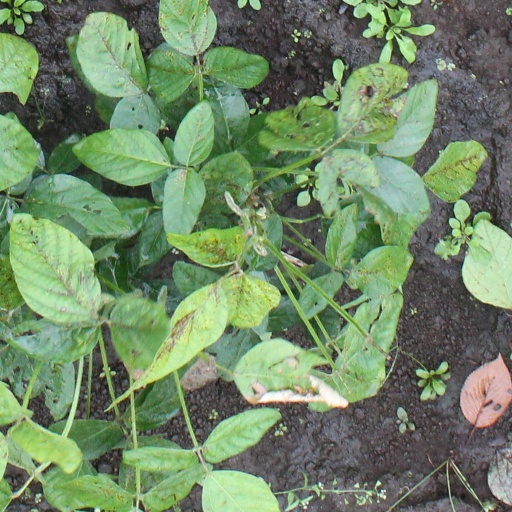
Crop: soybean